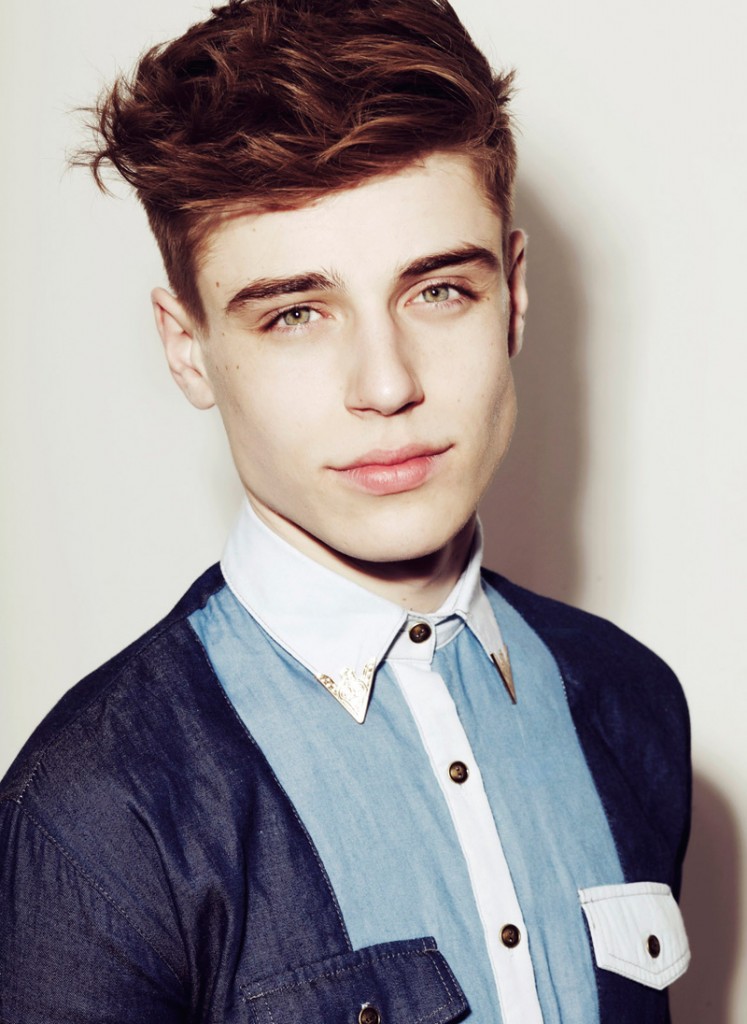
Portrait style: Real Portrait